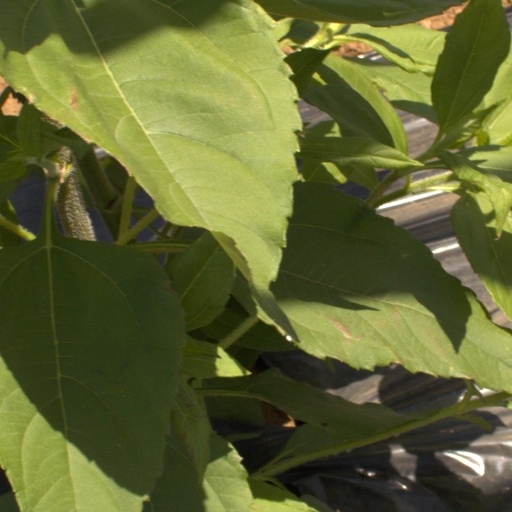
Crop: Jerusalem artichoke